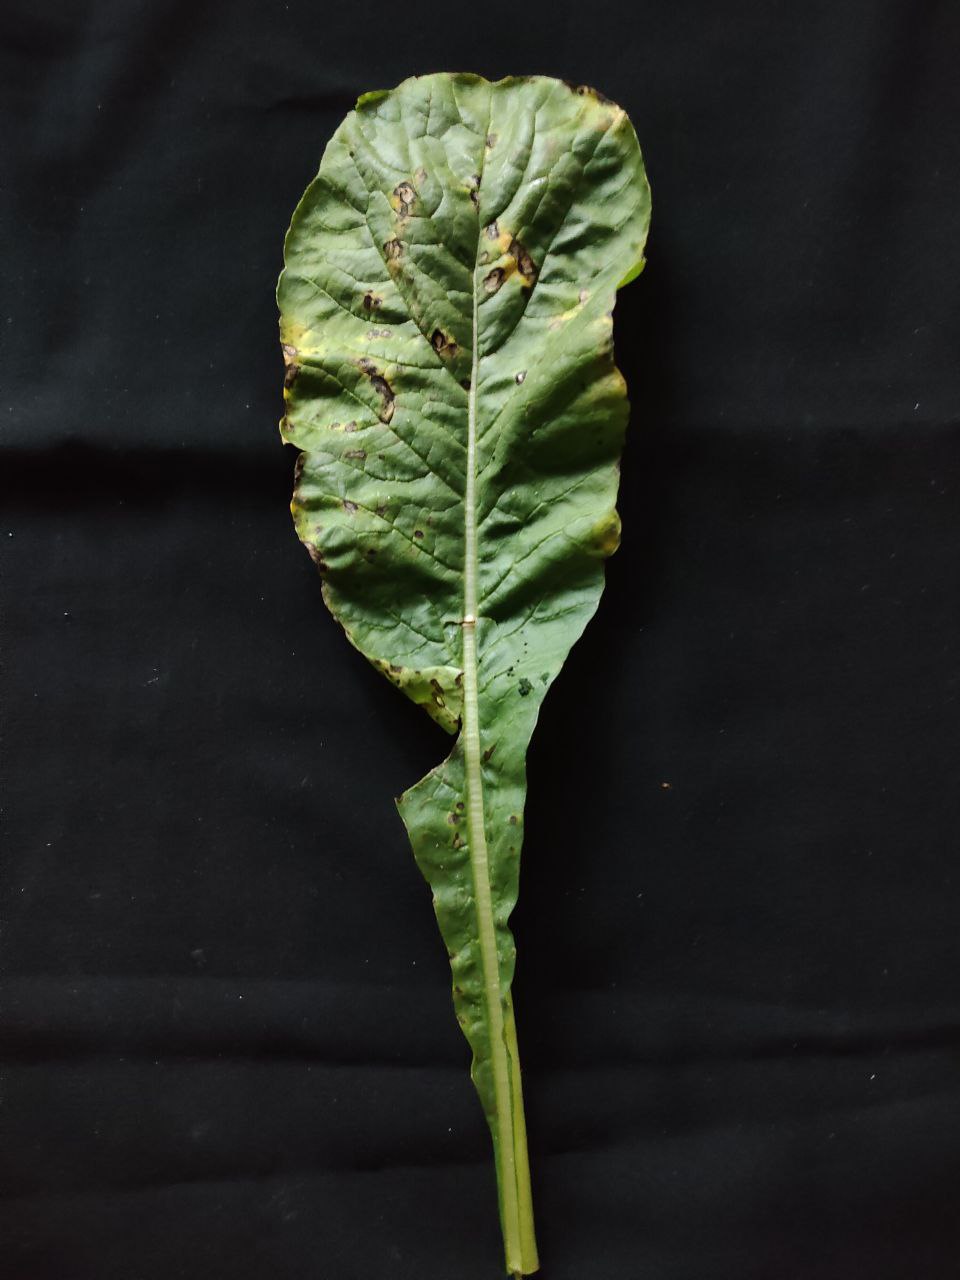
Label: Black leaf spot